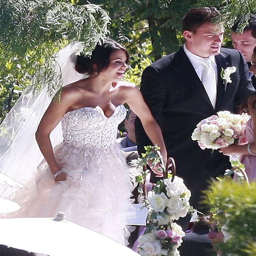
we 're celebrating actor and anniversary with their best pictures -- including this shot from their wedding !